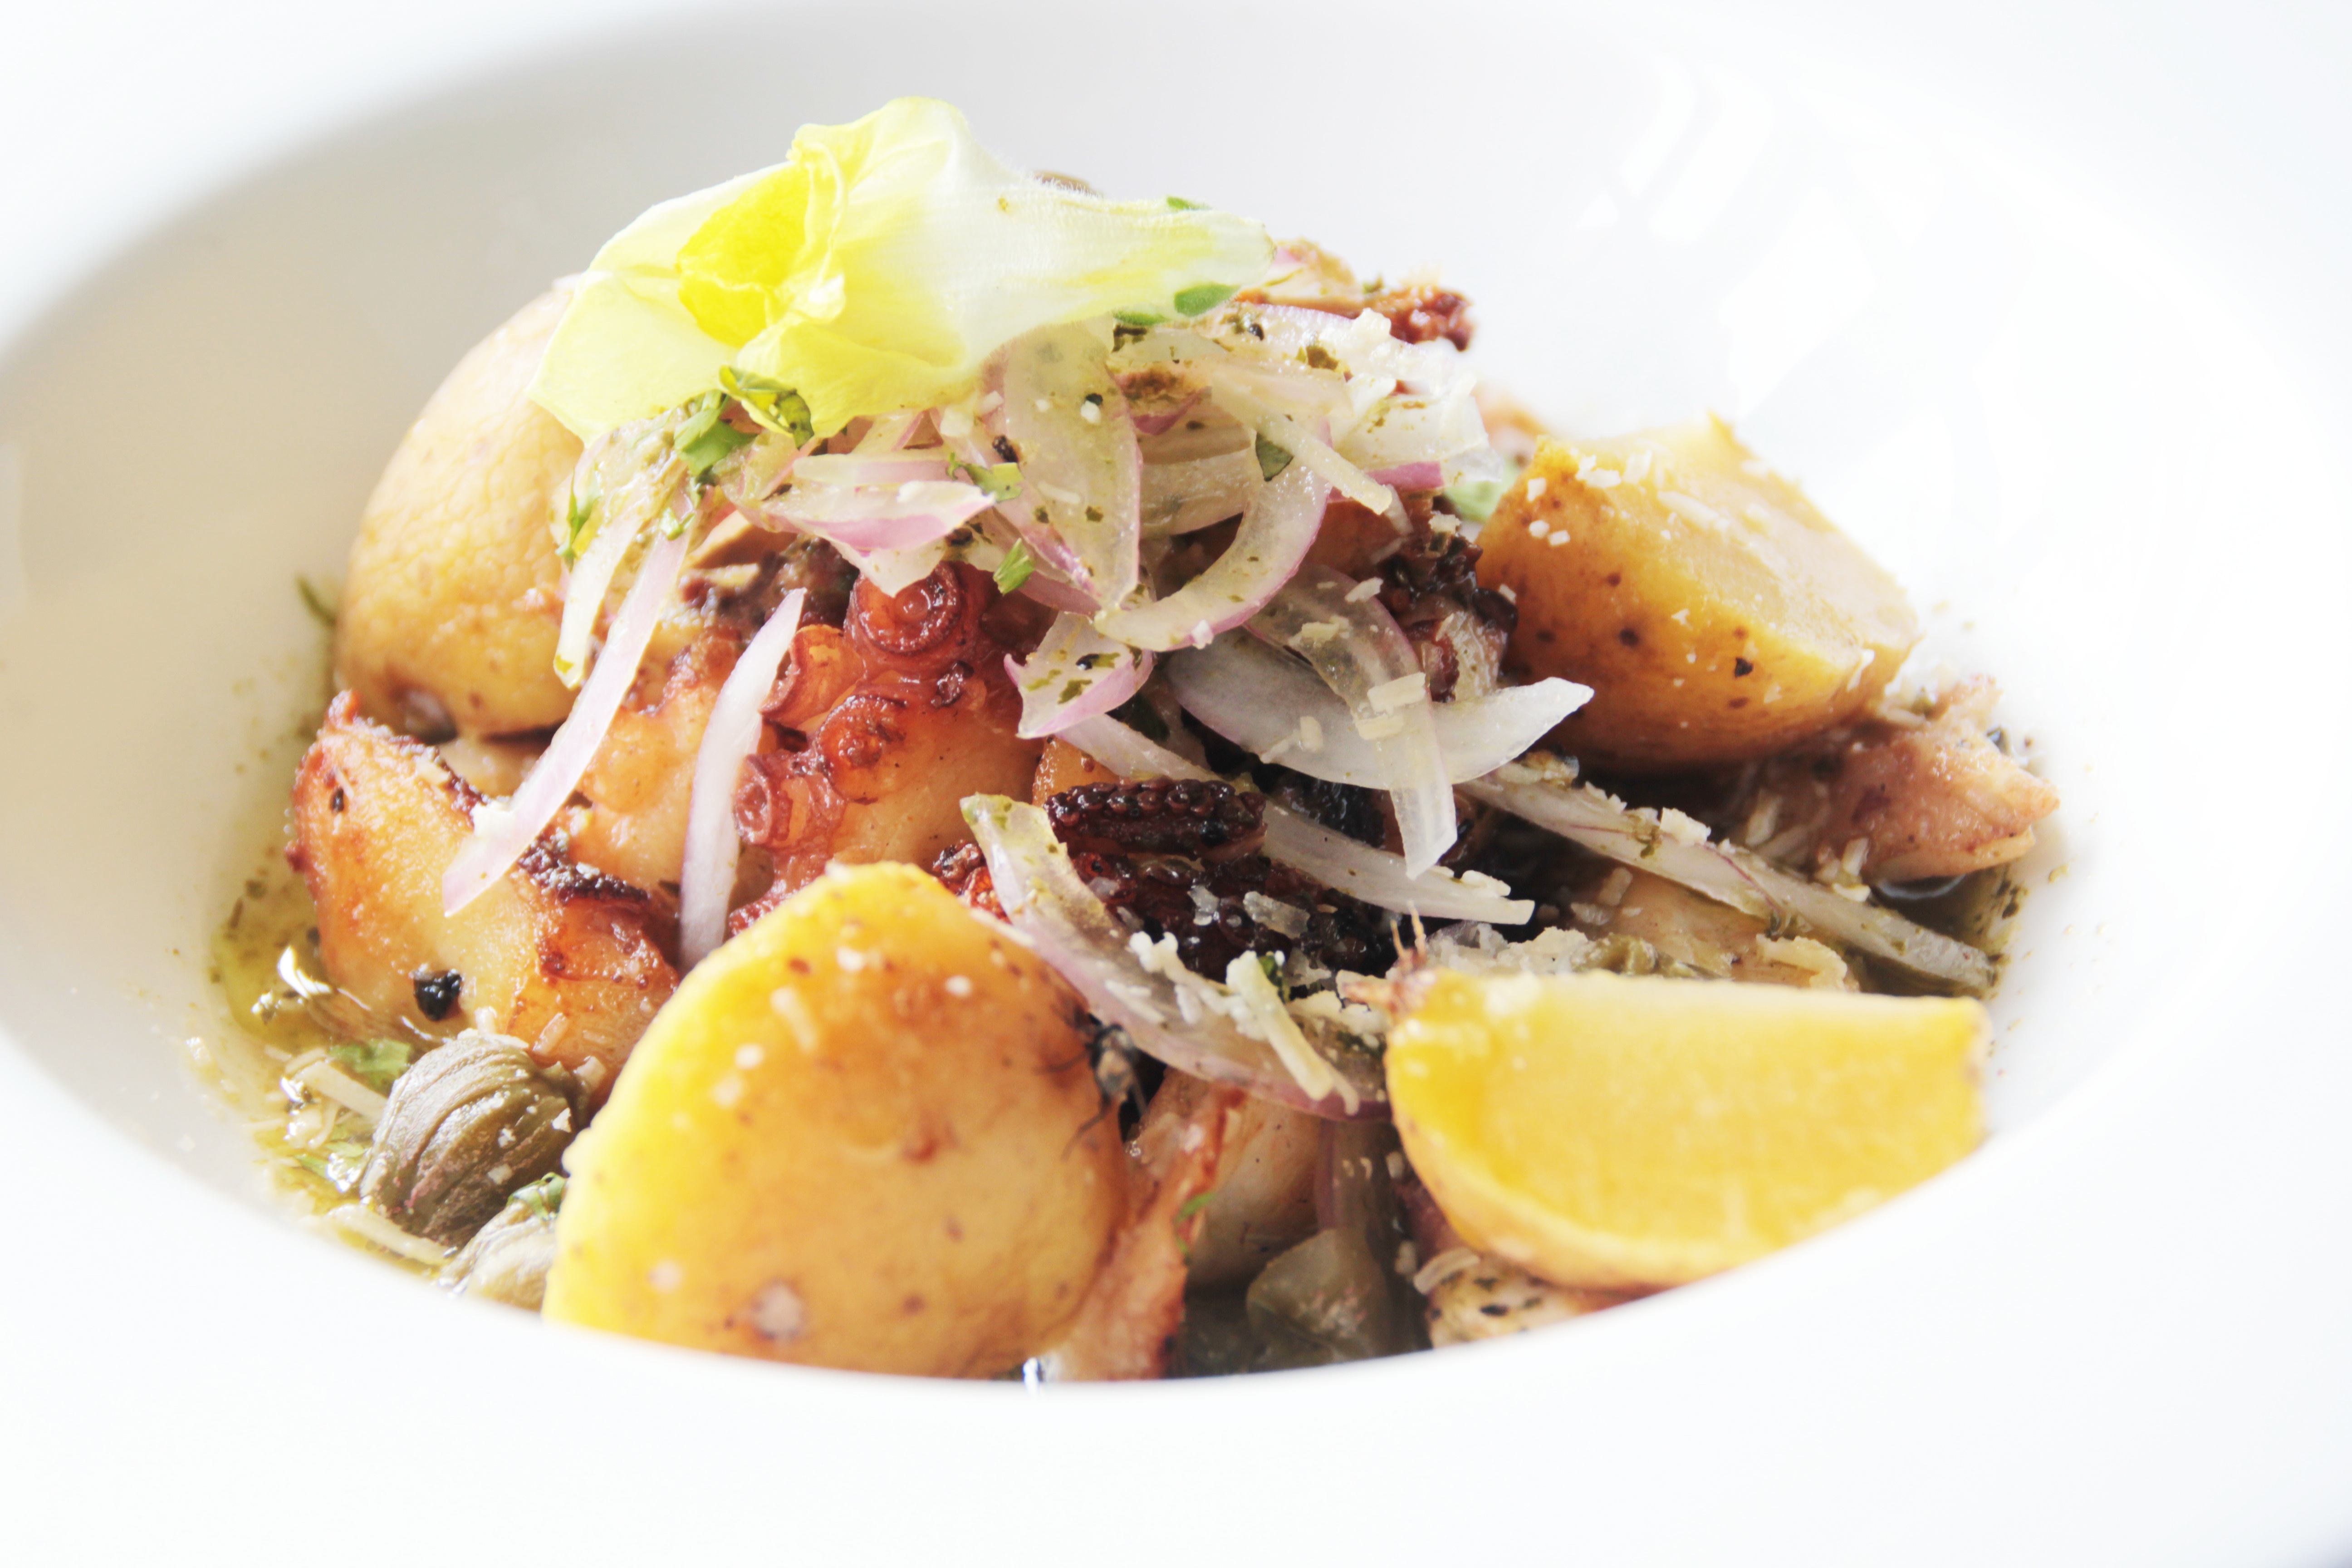
dish, food, produce, vegetable, fish, meat, cuisine